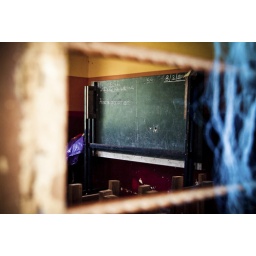
Looking through the window of a classroom at orphanage near Cape Coast, Ghana